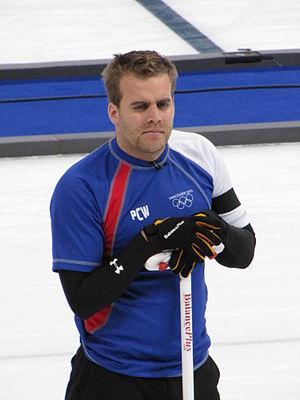
Curleur français Tony Angiboust aux Jeux Olympiques d'hiver de 2010 de Vancouver au Canada
Tony Angiboust, né le 10 juin 1983 à Chamonix, est un curleur français licencié au club de Chamonix, il représente également l'équipe de France à plusieurs compétitions internationales où il tient le rôle de « third » c'est-à-dire qu'il lance les pierres en troisième position. En dehors du curling, il est employé au club des sports de Chamonix.